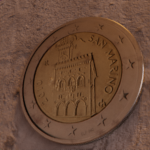
Coin value: 2euro
Country: sm
Edition: 2010